Vishudhan

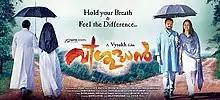
Theatrical poster

Vishudhan is a 2013 Indian Malayalam-language crime drama film Written and Directed by Vysakh and starring Kunchacko Boban and Miya. The film tells the story of a Catholic Christian priest and a nun. It was released on 22 November 2013.